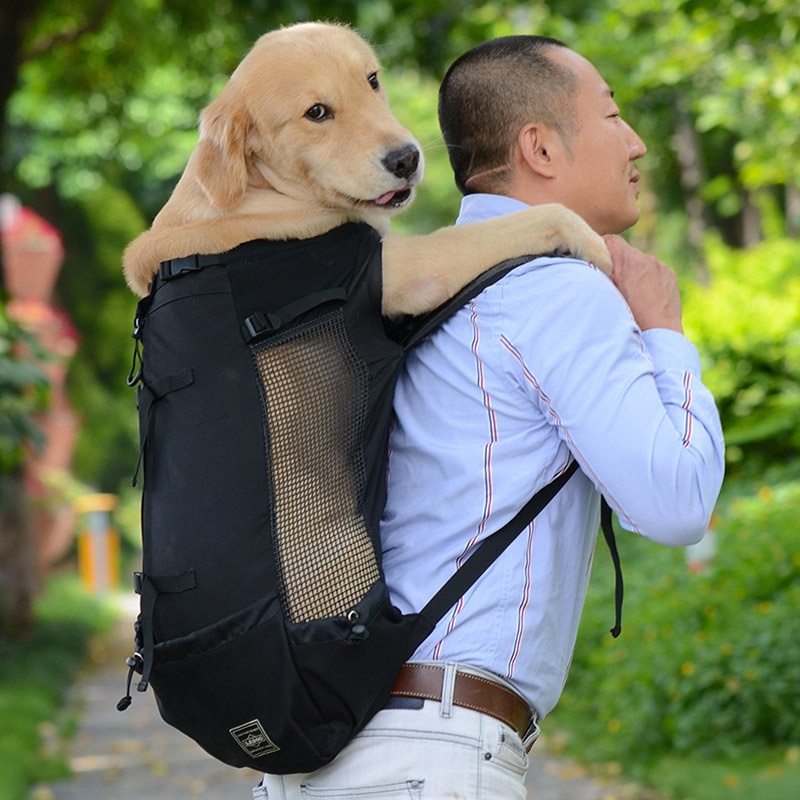
Μάρσιπος μεταφοράς μεγάλου σκύλου BIG DOG
Mάρσιπος μεταφοράς μεγαλόσωμου σκύλου! Πρακτικό αξεσουάρ που διευκολύνει τη μεταφορά στο ταξίδι, τα ψώνια και κατά τις δραστηριότητες που απαιτούν την ελευθερία των κινήσεών όπως η οδήγηση του ποδηλάτου. Medium : Ύψος: 50εκ., Περίμετρος στήθους: 70-76εκ., Βάρος: 4-9 κιλά Large: Ύψος: 58εκ., Περίμετρος στήθους: 75-80εκ., Βάρος: 8-18 κιλά ΧLarge: Ύψος: 68εκ., Περίμετρος στήθους: 83-94εκ., Βάρος: 16-30 κιλά
Brand: CLEVER PET
Category: Animals & Pet Supplies > Pet Supplies > Pet Carriers & Crates > Backpack Carriers